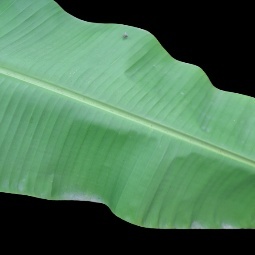
Label: Calcium